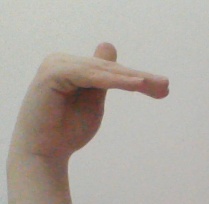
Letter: khaa